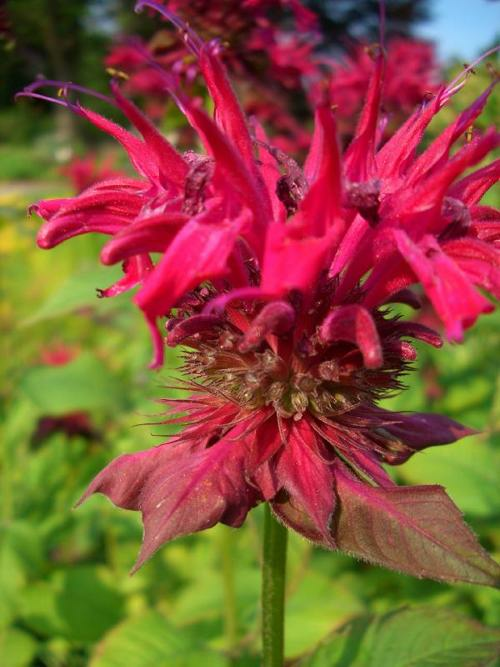
Flower: bee balm